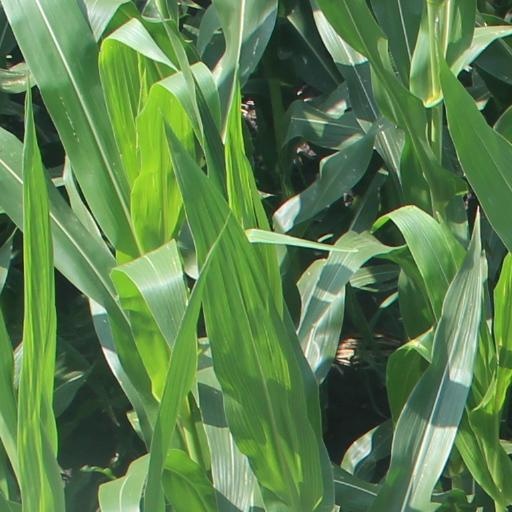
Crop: maize; corn